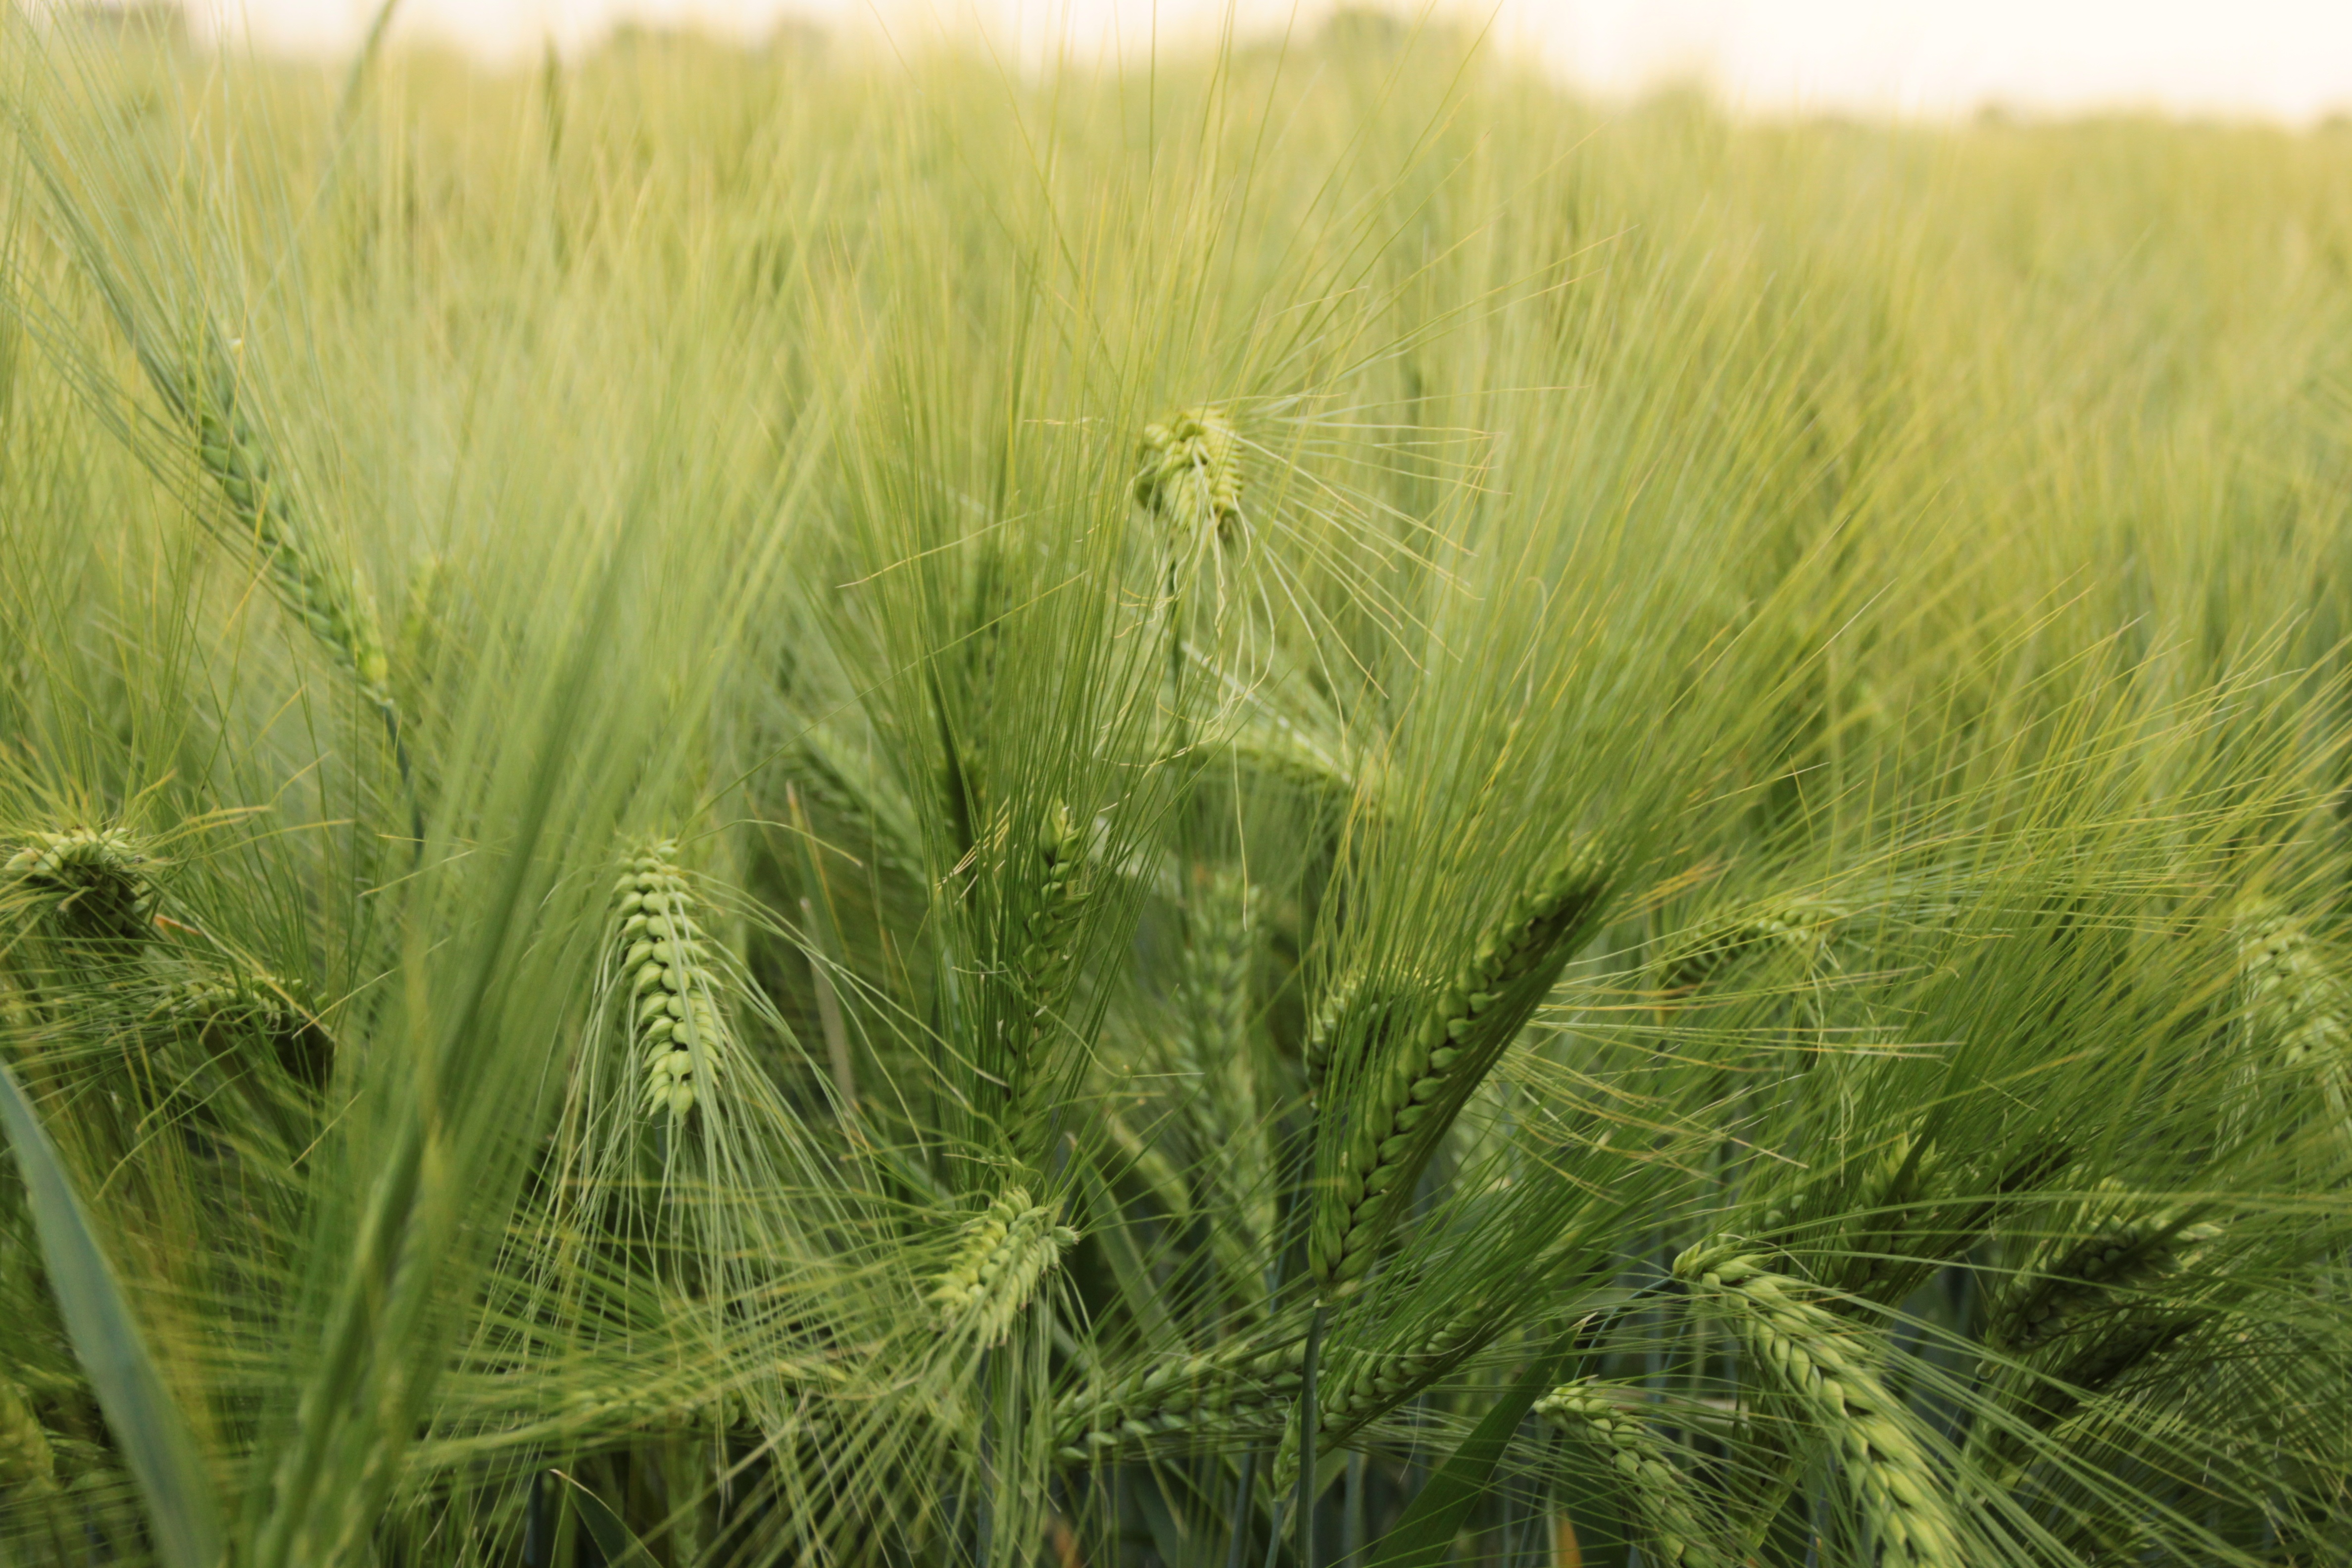
landscape, tree, nature, grass, plant, field, barley, wheat, prairie, food, green, harvest, crop, agriculture, cereal, wheat field, grassland, rye, cornfield, germany, cereals, mecklenburg, flowering plant, triticale, hordeum, grass family, plant stem, land plant, arecales, einkorn wheat